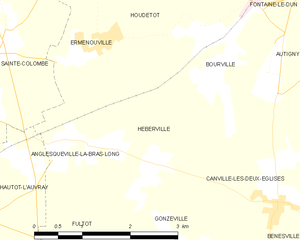
Carte des communes françaises Héberville